Sangram Singh

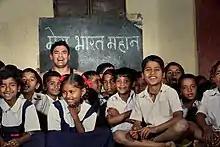
Wrestler Sangram Singh adopted several children from all over India to educate them and to provide them a bright future.

Sangram has been involved in social service and conducts various motivational talks for corporate companies. He motivates youngsters at schools and colleges by sharing his life journey. He was a motivational speaker for Indian wrestlers who were representing India in the Commonwealth Games. Sangram has also been part of promotion to create awareness about voting in Haryana, his hometown. Singh announced the launch of the Champions Pro Khusti league in December 2015 in Mumbai. Sangram played his first international match in India in Chandigarh on 6 February 2016, the proceeds of which were dedicated to the benefit of cancer patients. Recently, Sangram Singh adopted 16 girls and 7 boys from his hometown Haryana and has sponsored their education. This is along with the adoption of a school in Satara, Maharashtra. Sangram Singh Foundation organised the first wrestling awards to felicitate and honour the forgotten heroes from wrestling who had won individual medals for India over the years on 16 September 2017 in New Delhi.